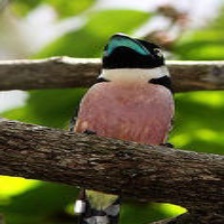
Species: BLACK AND YELLOW BROADBILL
Scientific name: EURYLAIMUS OCHROMALUS